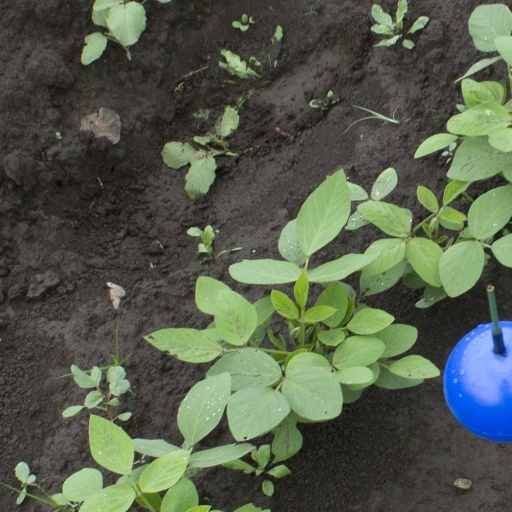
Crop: soybean